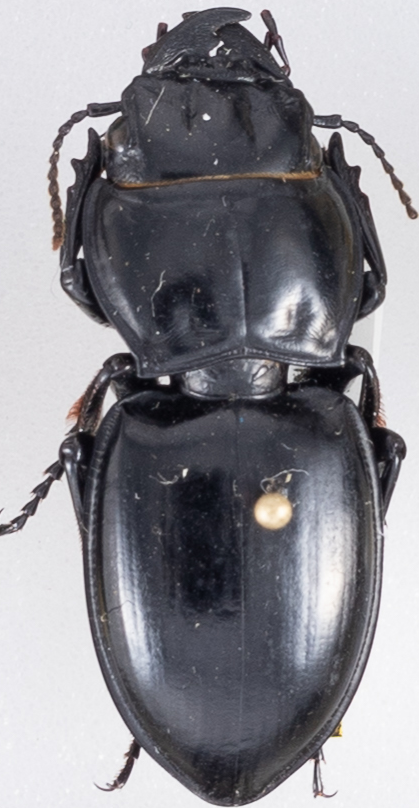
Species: Pasimachus californicus
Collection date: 2022-07-04
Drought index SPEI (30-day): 1.01
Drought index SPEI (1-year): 0.47
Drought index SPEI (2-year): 0.03